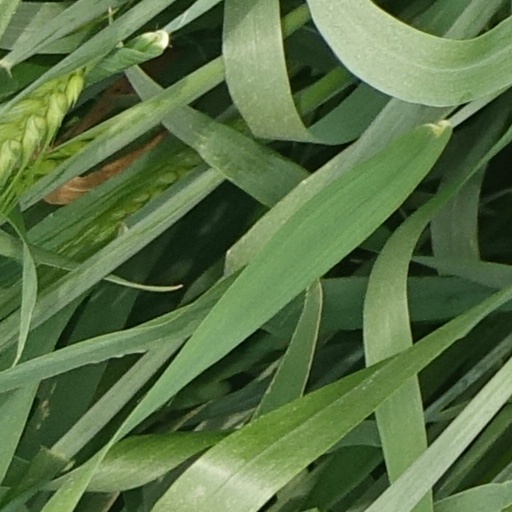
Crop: wheat